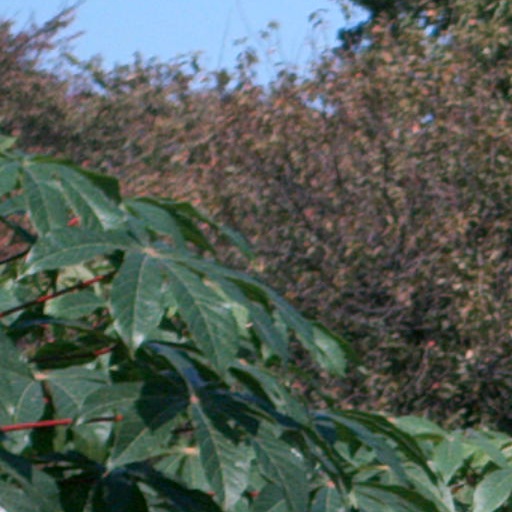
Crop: cassava